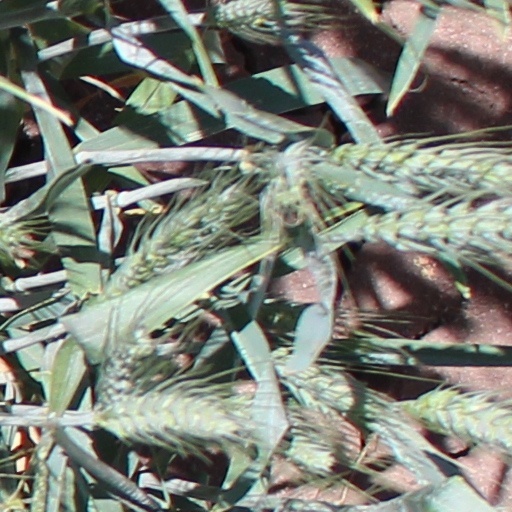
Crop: wheat